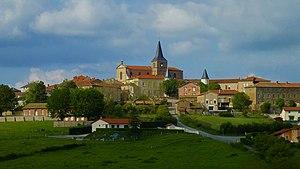
Saint-Symphorien-de-Lay - Eglise Paroissiale
Saint-Symphorien-de-Lay est une commune française située dans le département de la Loire en région Auvergne-Rhône-Alpes.